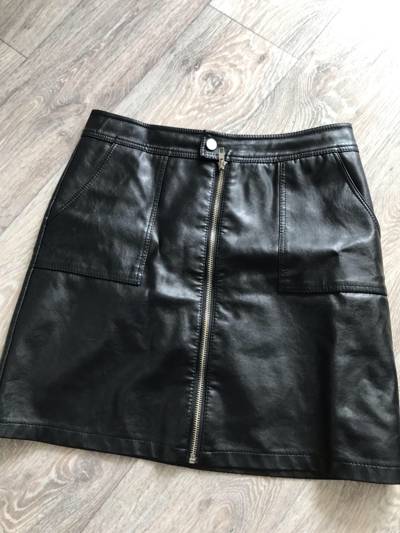
Waste category: clothes